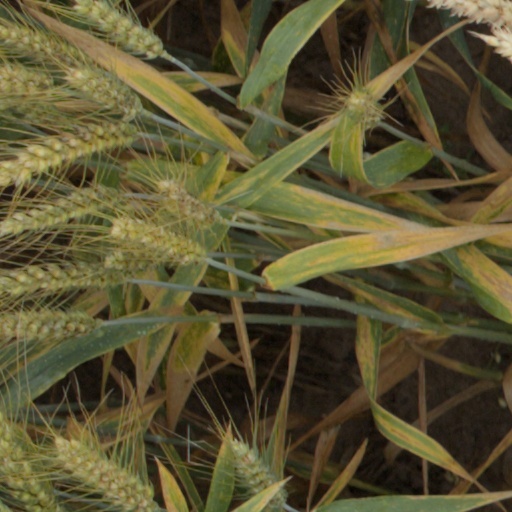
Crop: wheat